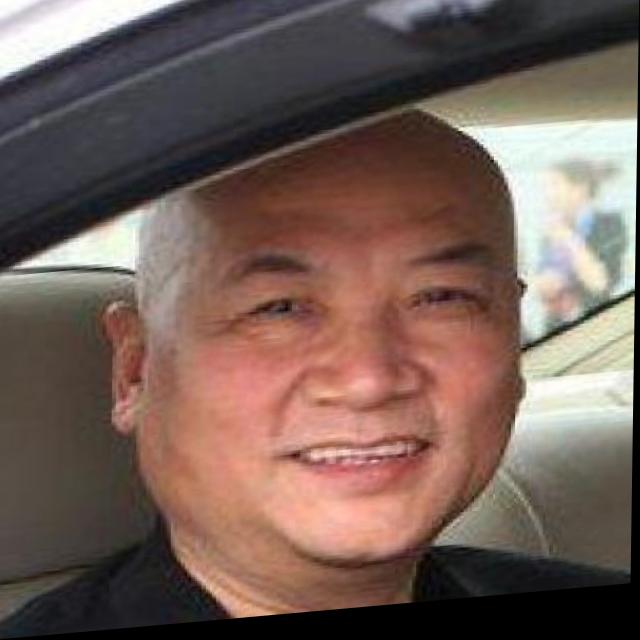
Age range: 45-64